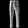
Label: Trouser